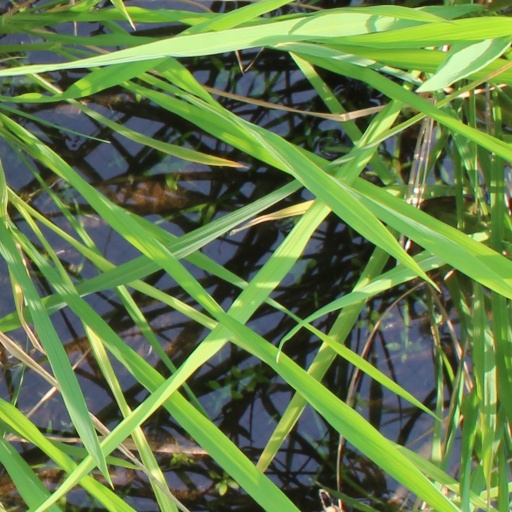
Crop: rice